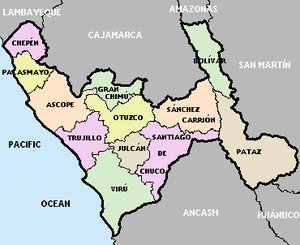
Le département de La Libertad est l'une des 24 régions du Pérou. Sa capitale est la ville de Trujillo, troisième ville du pays par sa population.